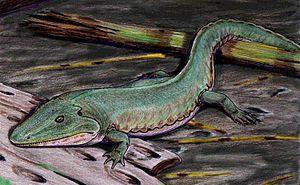
Cochleosaurus est un genre éteint de tétrapodes temnospondyles, connu via les espèces fossiles C. bohemicus découverte en nombre en République tchèque et C. florensis. Il a vécu à la fin du Carbonifère, au Moscovien, il y a environ 310 millions d'années de cela.